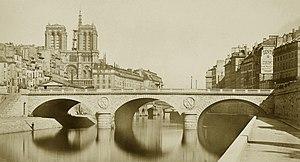
Augustin Hippolyte Collard, dit Auguste, est un photographe français né à Valençay en 1812 et mort à Saint-Mandé en 1893. Photographe notamment pour l'École nationale des ponts et chaussées, il est connu pour ses photographies documentant la construction des ouvrages d'art sous le Second Empire.